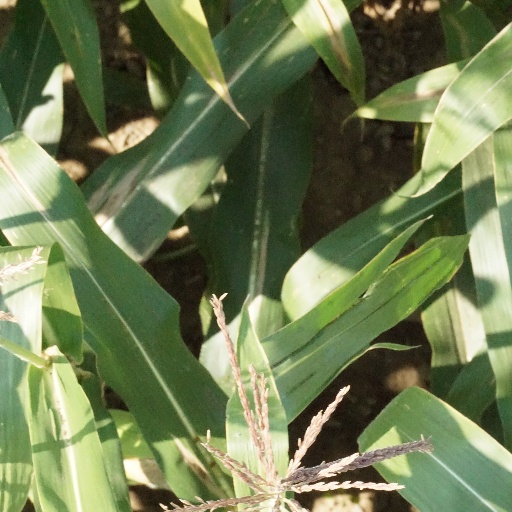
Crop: maize; corn